Blackwater Falls State Park

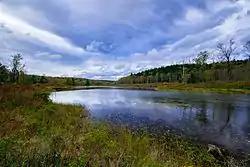

Accessibility for the disabled was assessed by West Virginia University. While the park lodge is generally accessible, the 2005 assessment indicated some issues with telephone volume control, the height of door knobs, and the excessive slope of certain ramps.